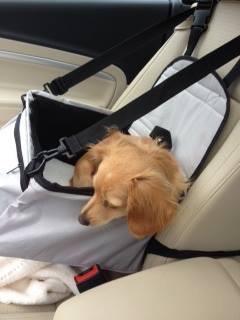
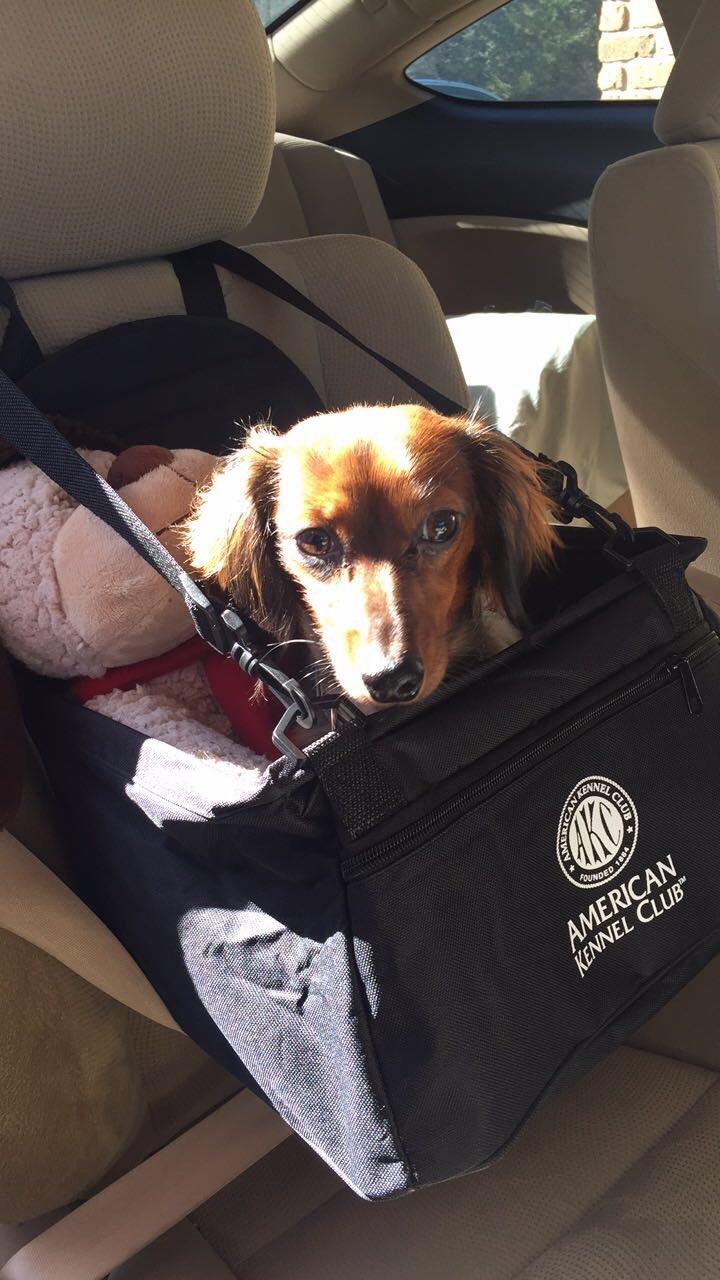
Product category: items_kennel
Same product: no